Question: What is on the man's wrist?
Tambaya: Menene a wuyan hannun mutumin?
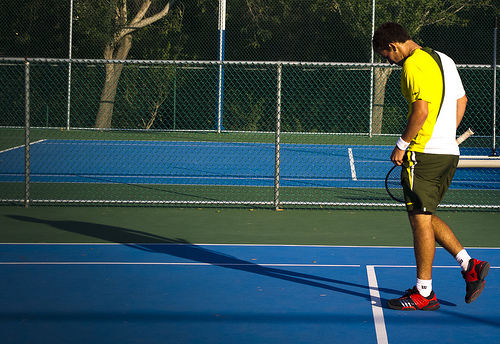
Answer: A wristband.
Amsa: Bandajin wuyan hannu.